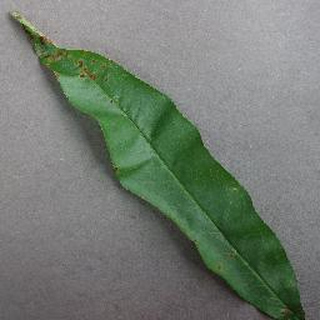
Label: peach_bacterial_spot